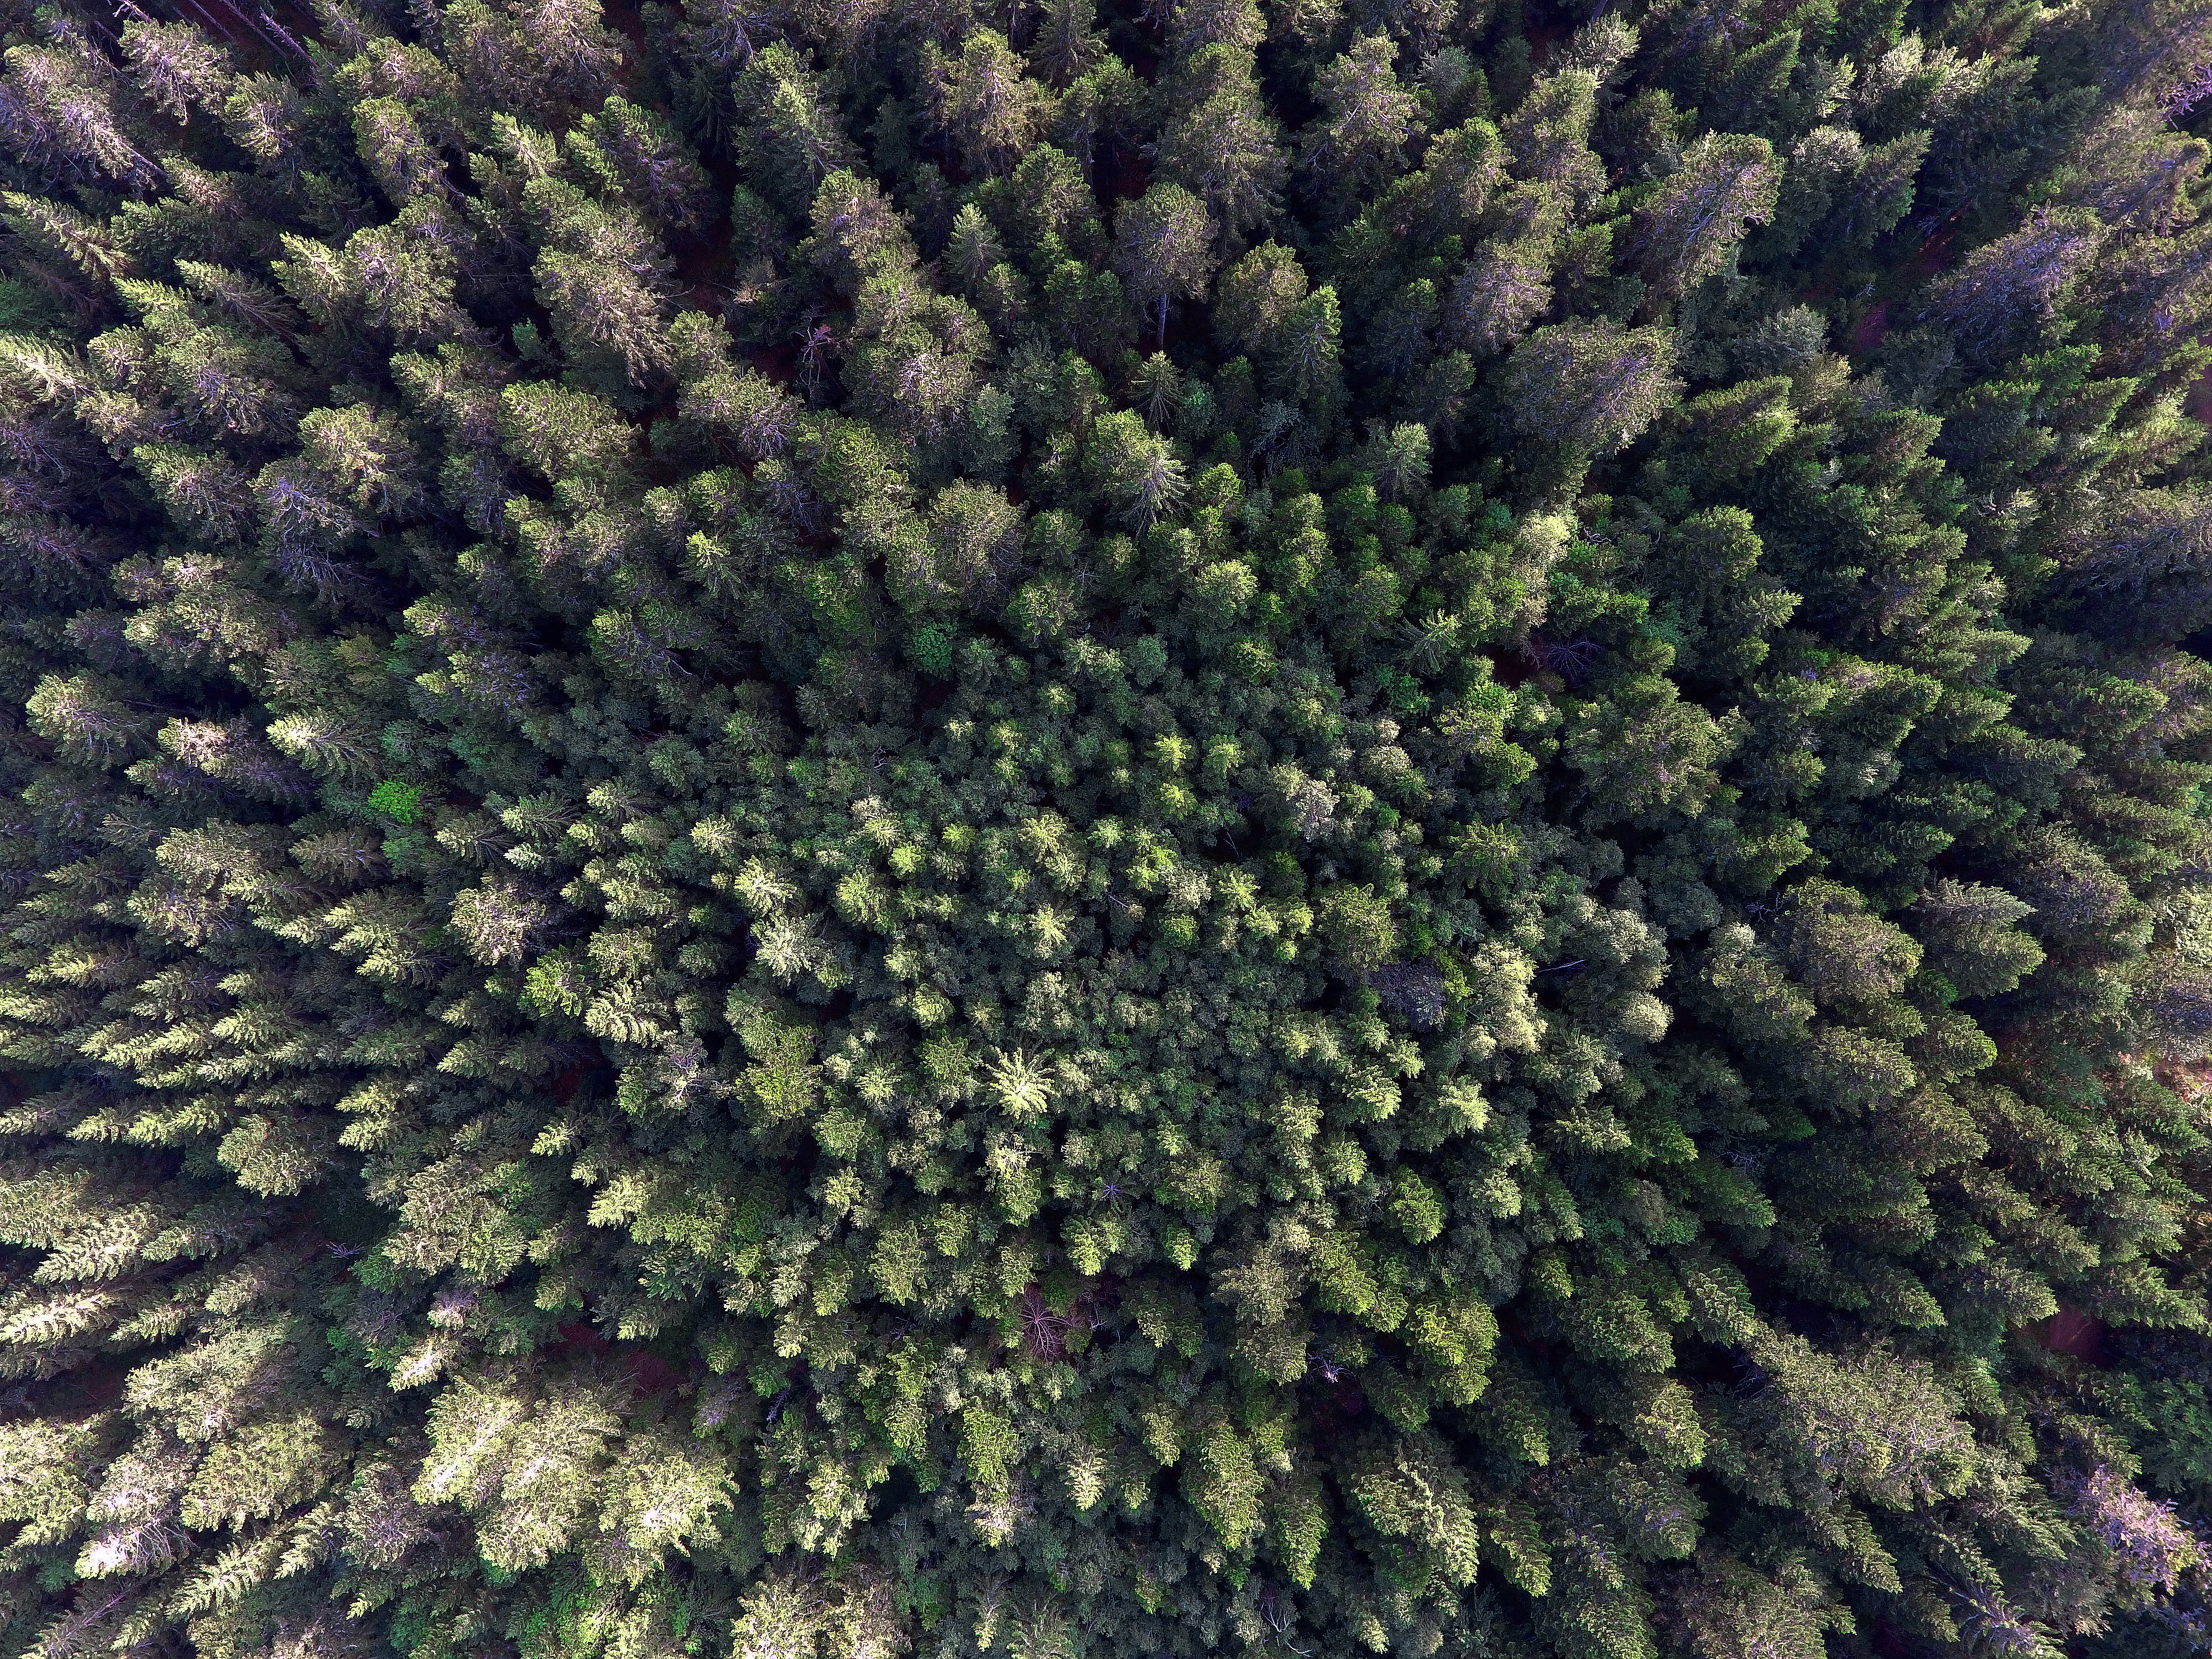
forest, fir, fir tree, tree, colours, wood, green, nature, drone, aerial, mountain, plant, shortleaf black spruce, biome, woody plant, thuya, shrub, flower, grass, juniper, evergreen, pine family, plant community, conifer, photography, spruce, groundcover, landscape, cypress family, shrubland, Red juniper